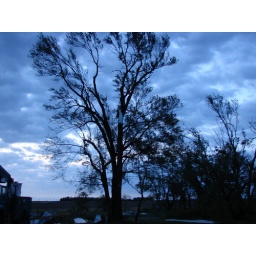
Tin from the Astro building way up in the tree